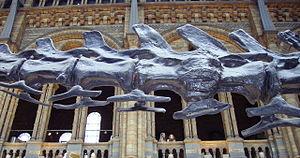
Diplodocus est un genre éteint de très grands dinosaures herbivores sauropodes de la famille des diplodocidés ayant vécu au Jurassique supérieur, il y a environ entre 154 et 152 Ma, en Amérique du Nord où il a été découvert dans la partie moyenne et supérieure de la formation de Morrison dans les États de l'ouest des États-Unis.